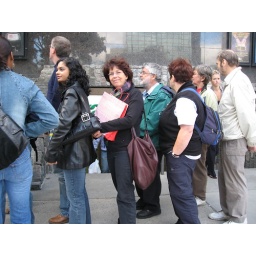
If you're not sitting in the dark, you're standing in line. It's Film Festival time!